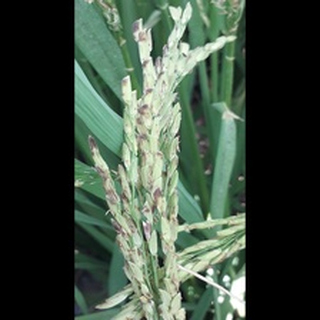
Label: diseased_rice